Orality

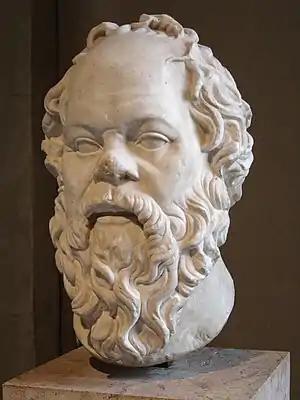
Socrates in Plato's "Phaedrus", quoting the prophecy of Ammon (Thamus) : ""[Writing] will produce forgetfulness in the minds of those who learn to use it, because they will not practice their memory. [..] You have invented an elixir not of memory, but of reminding; and you offer your pupils the appearance of wisdom, not true wisdom.."" (trans. H.N. Fowler; Line 275)

‘Residual orality’ refers to thought and its verbal expression in cultures that have been exposed to writing and print, but have not fully ‘interiorized’ (in McLuhan's term) the use of these technologies in their daily lives. As a culture interiorizes the technologies of literacy, the ‘oral residue’ diminishes.